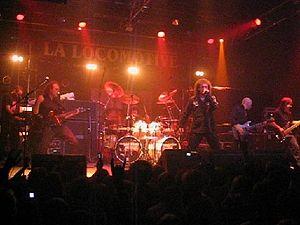
Concert du 11.11.06 à La Locomotive (Paris) pendant la tournée ""L'ombre et la lumière""."
Manigance est un groupe de power metal, metal progressif et heavy metal traditionnel français, originaire de la région de Pau, dans les Pyrénées-Atlantiques.